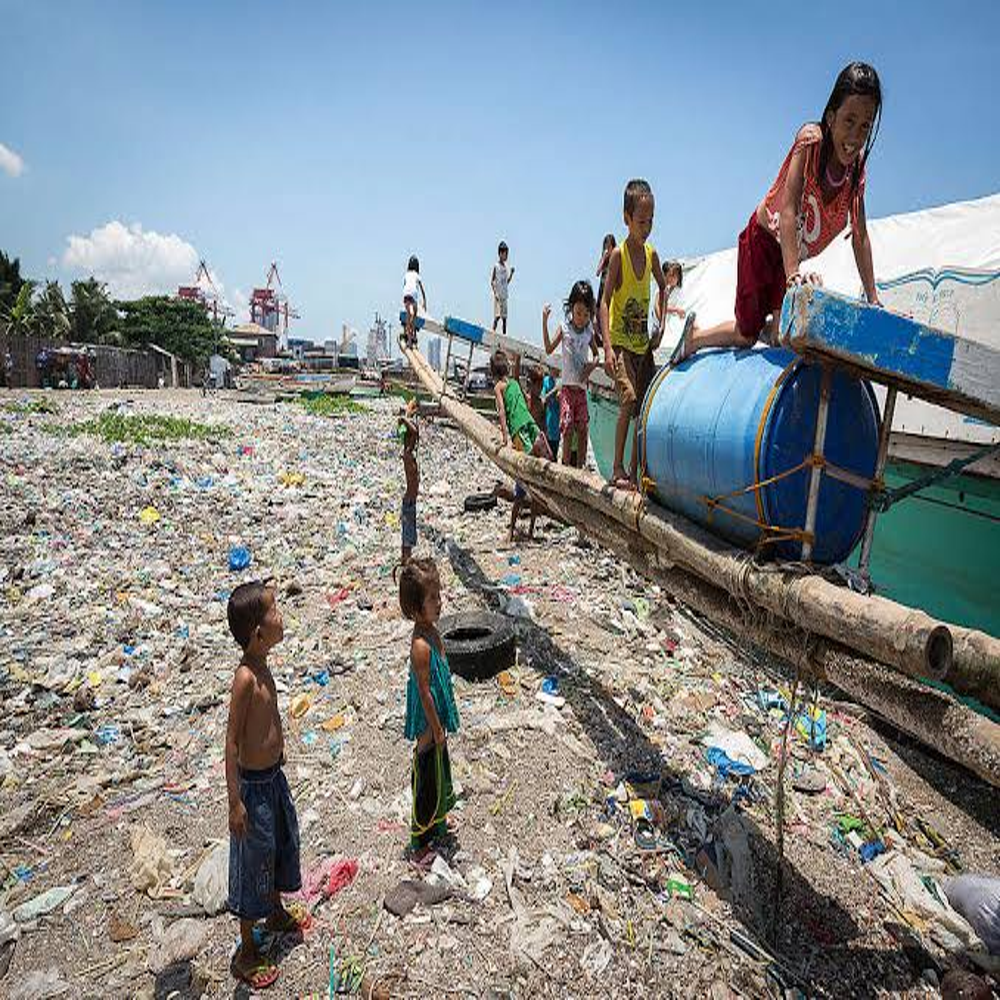
Body of water present: no
Land polluted: yes
Water polluted: no
Pollution percentage: 31%